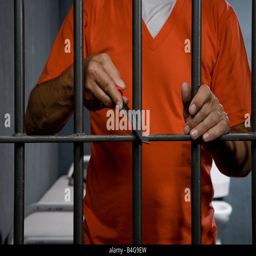
a prisoner trying to escape from his prison cell